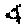
Label: 4